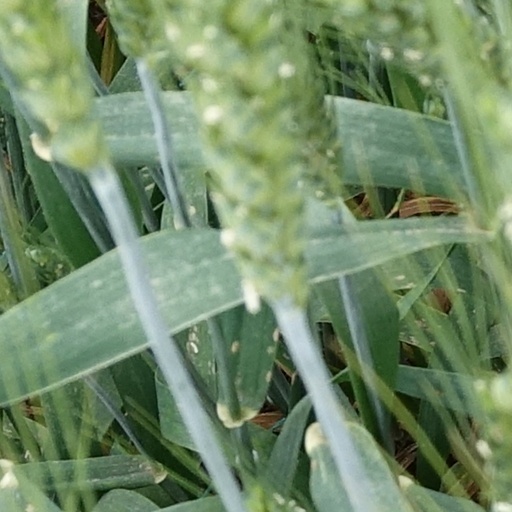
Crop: wheat